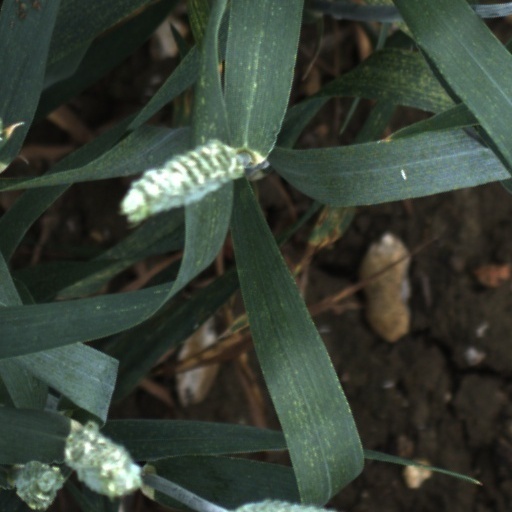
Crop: wheat